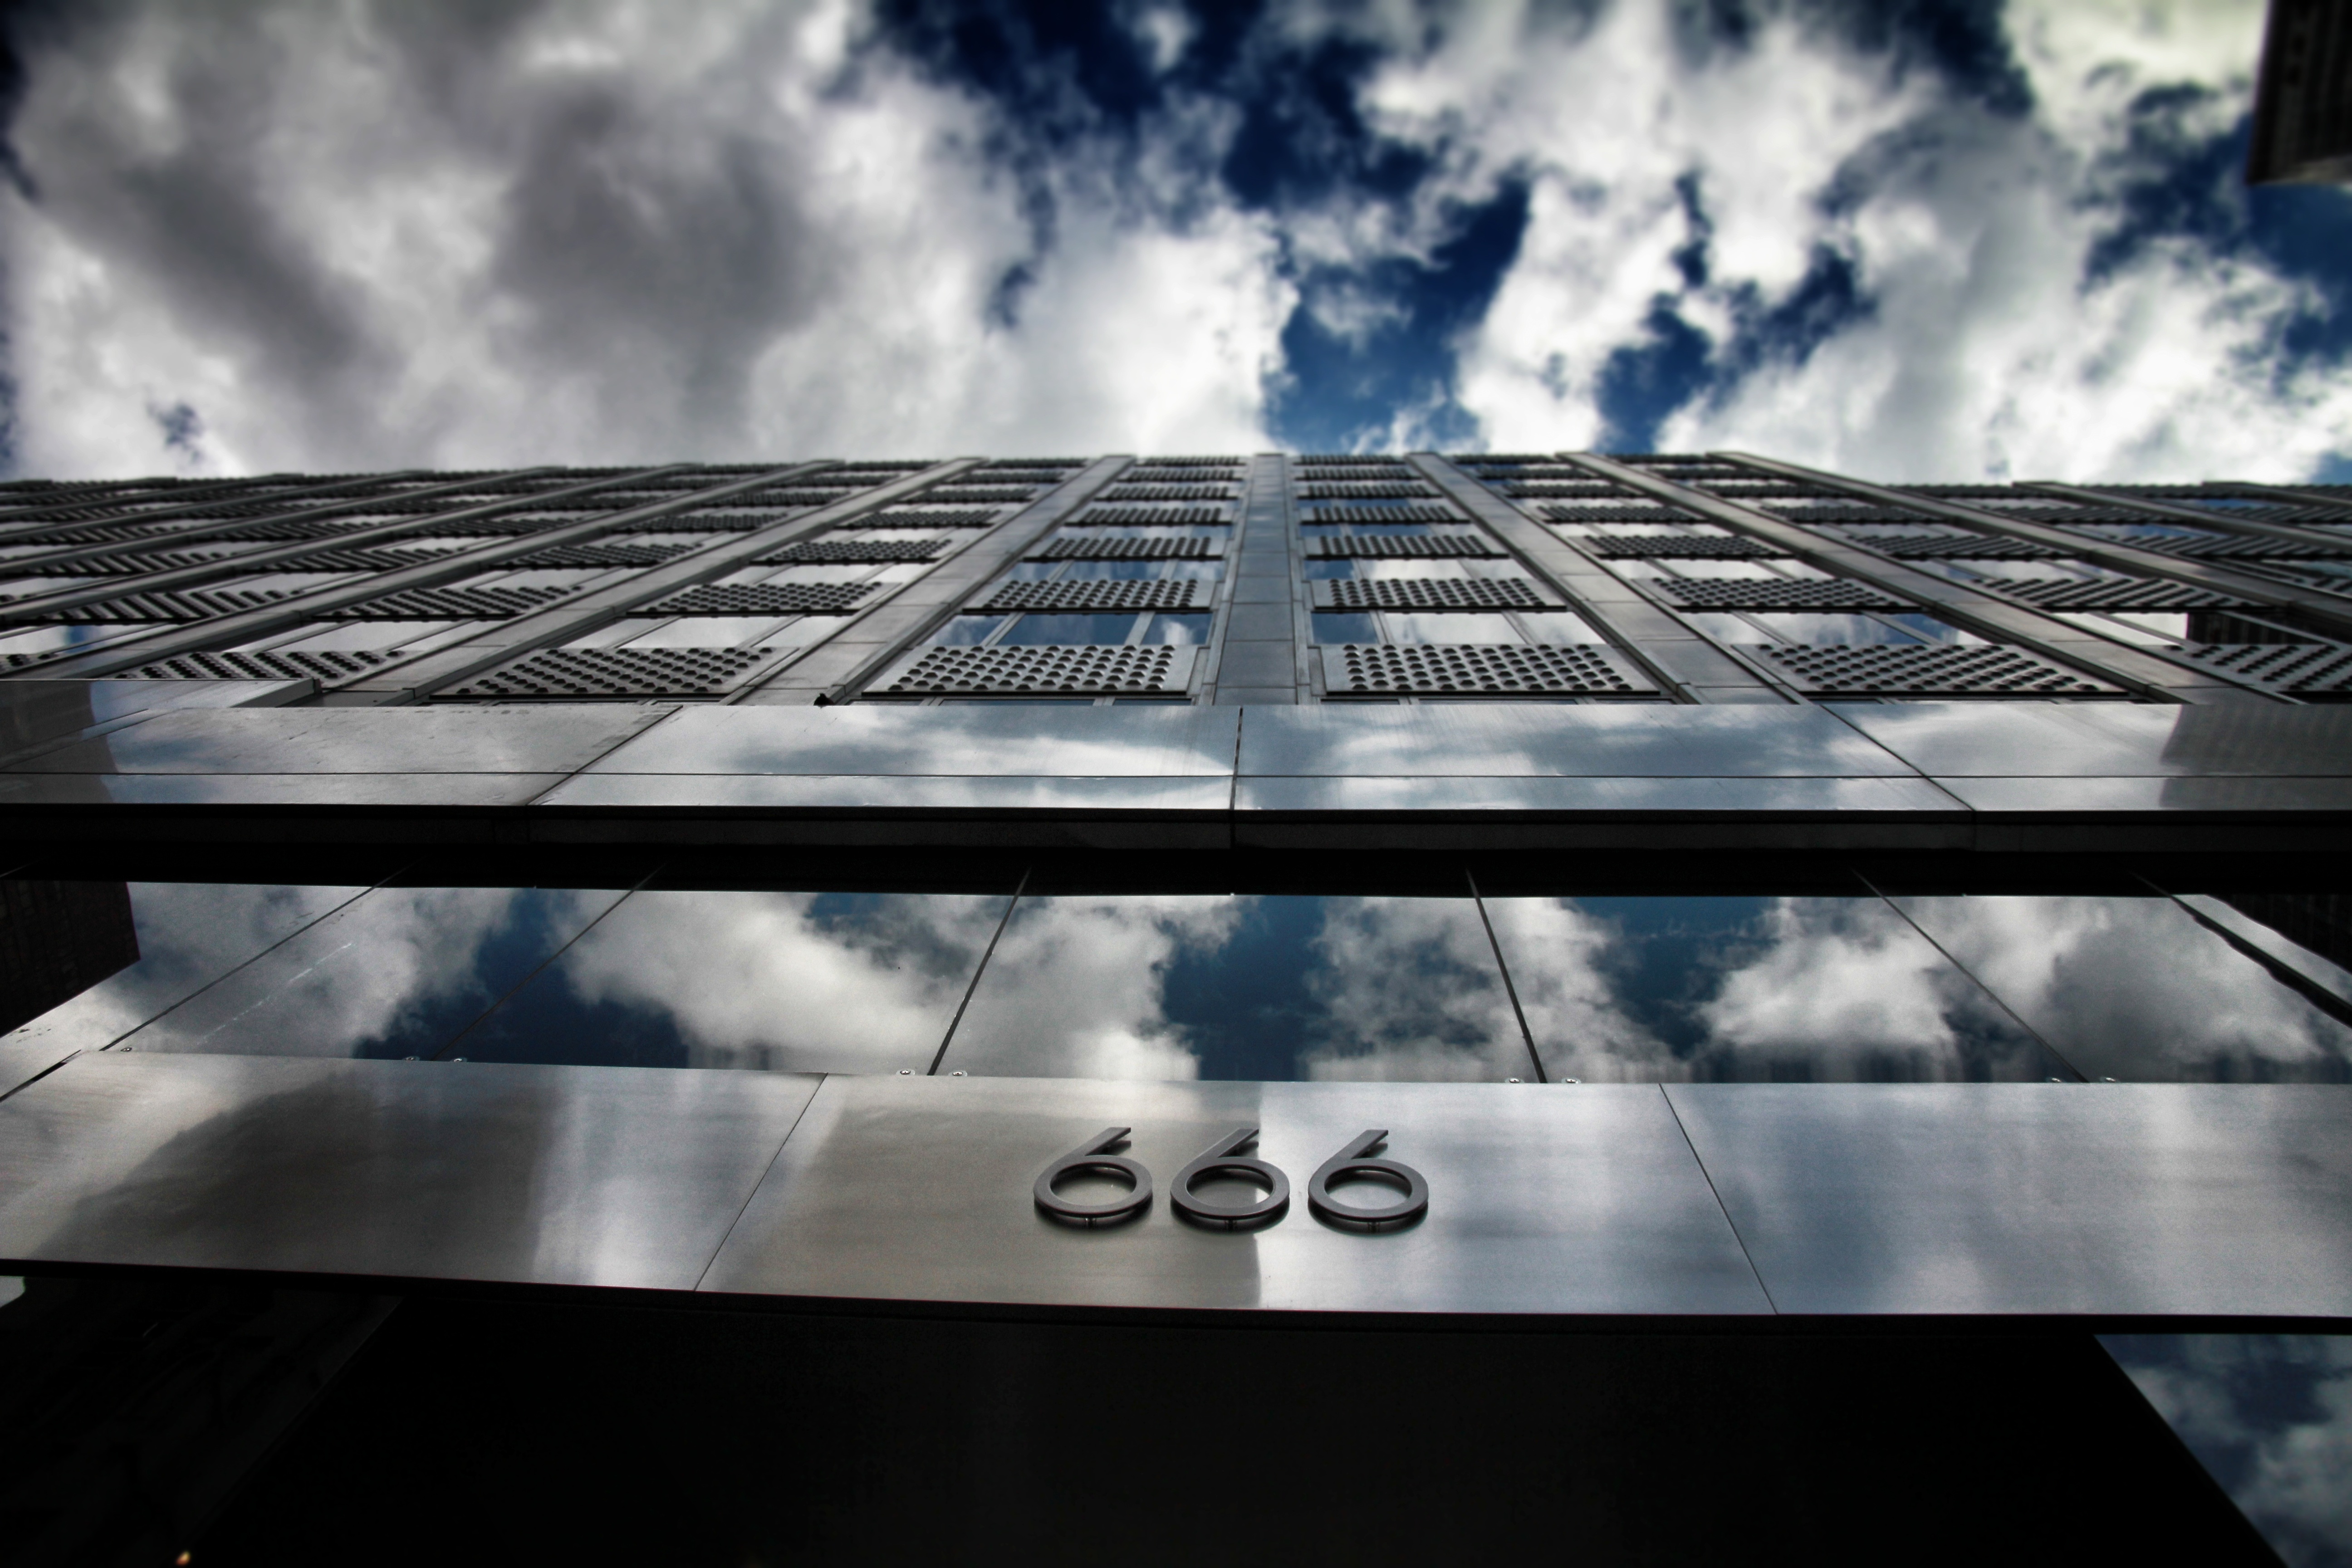
blue, skyscraper, reflection, light, architecture, atmosphere of earth, monochrome, sunlight, shape, line, symmetry, stadium